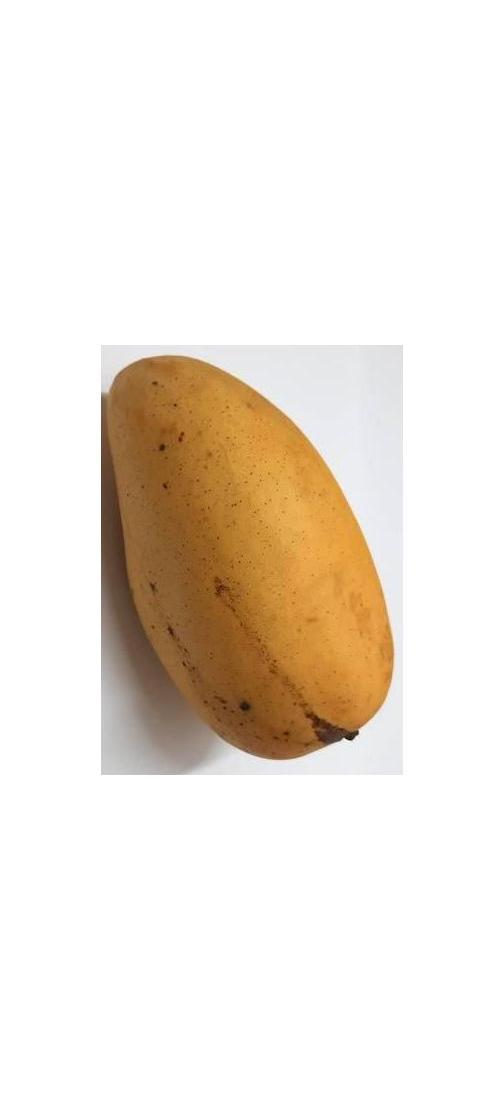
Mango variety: Katimon